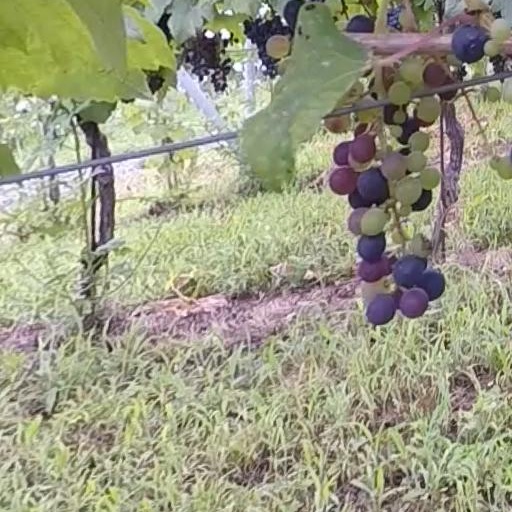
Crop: grape